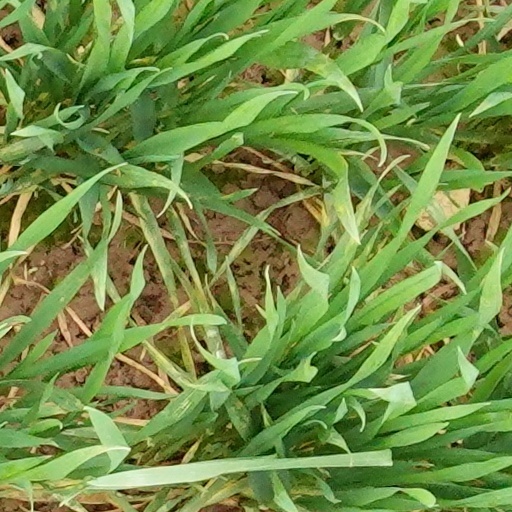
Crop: wheat